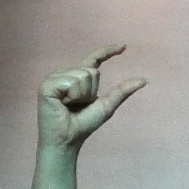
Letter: dal